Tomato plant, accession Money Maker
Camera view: bottom (45 deg); turntable rotation: 210 degrees
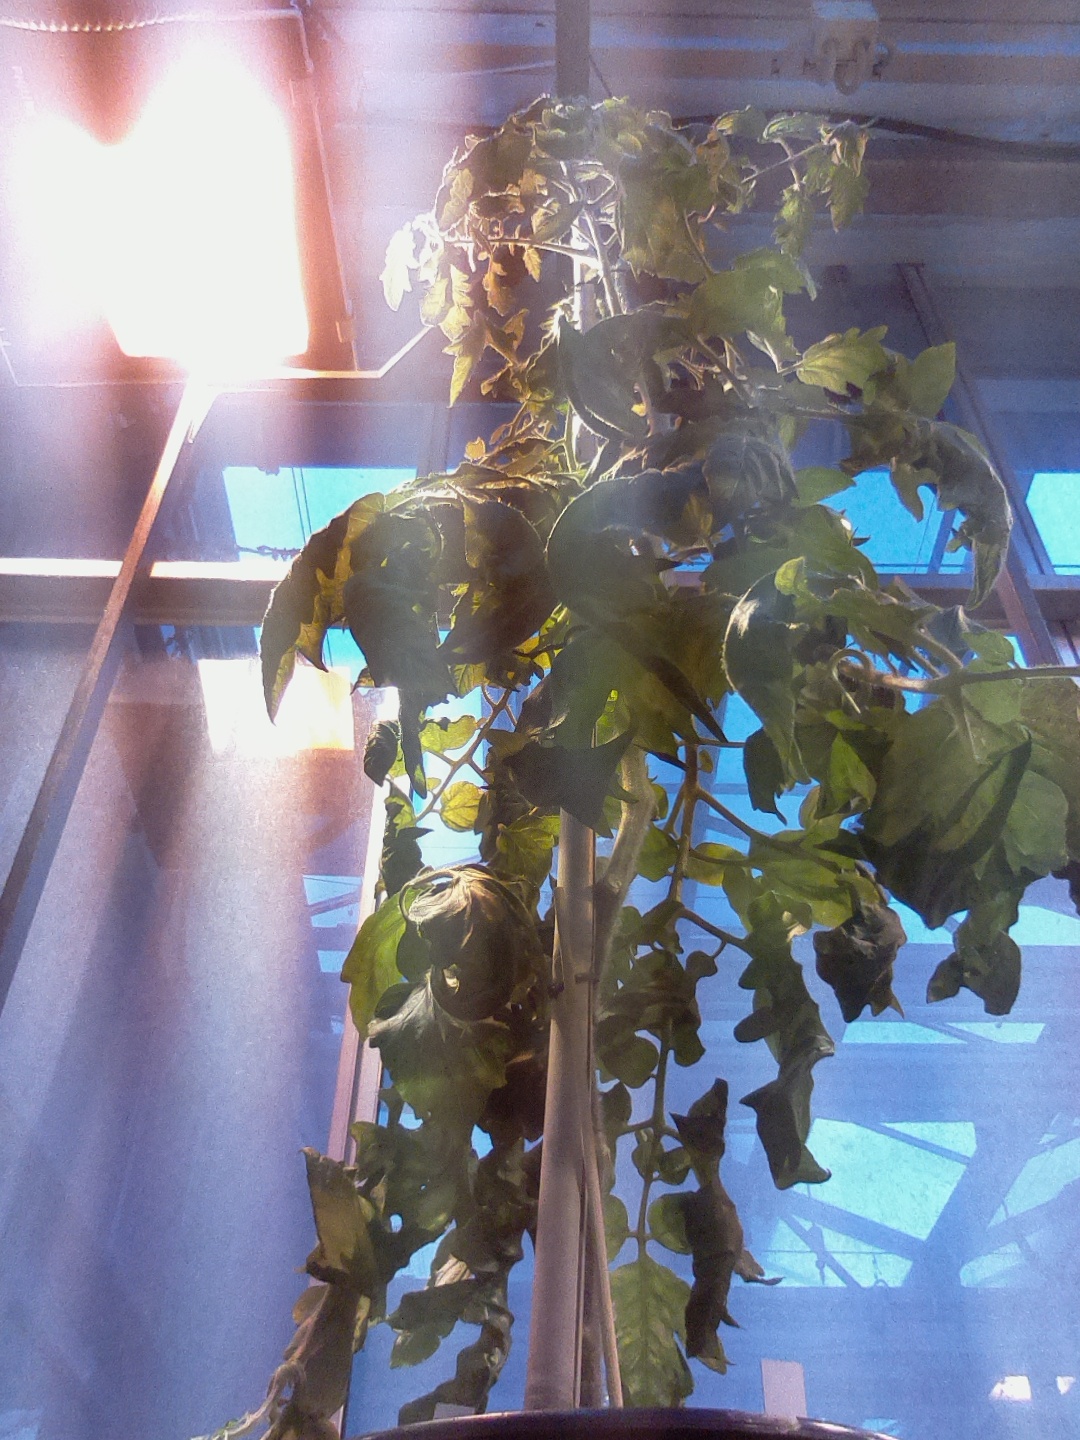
BBCH growth stage 77: 70%-80% of final fruit size